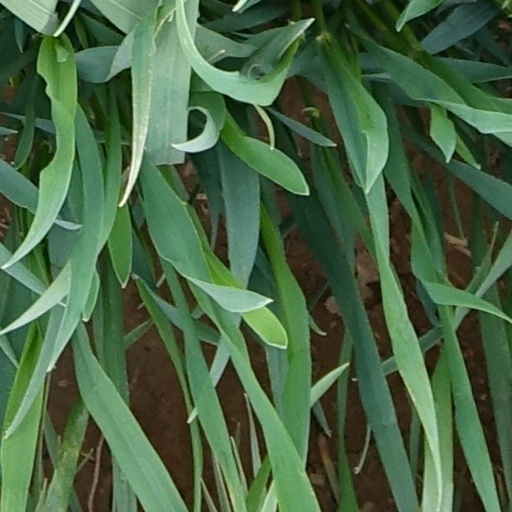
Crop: wheat